History of the Shroud of Turin

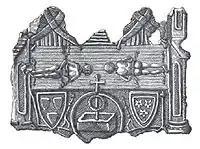
The pilgrim medallion of Lirey (Drawing by Arthur Forgeais, 1865)

The 14th century attribution of the origin of the shroud refers to a shroud in Lirey, France dating to 1353–1357. It is related that the widow of the French knight Geoffroi de Charny had it displayed in a church at Lirey, France (diocese of Troyes). According to the 1913 "Catholic Encyclopedia":